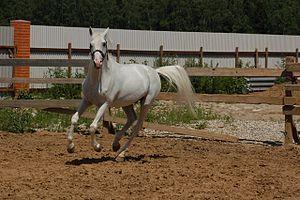
Le Tersk, ou Tersky, est une race de chevaux de selle de type Arabe, développée dans le Caucase du Nord, en Russie, des années 1920 jusqu'à 1948. L'objectif initial était de restaurer la race Strelets, quasi-exterminée durant la Première Guerre mondiale ; face à cette impossibilité, les chevaux Strelets survivants sont croisés à d'autres, de races Arabe, Don, Kabardin, Karachai, Shagya et Gidran. Provenant du haras de Tersk, le cheptel est déplacé durant la Seconde Guerre mondiale vers celui de Stavropol, pour éviter sa capture par les nazis. Les éleveurs et les deux haras à l'origine de la création du Tersk reçoivent respectivement le prix Staline et l'ordre du Drapeau rouge du Travail en 1949.
Le Haras de Tersk est un haras russe créé en 1921 sur les terres du Comte Sergueï Alexandrovitch Stroganov, sur ordre du Maréchal Semion Boudienny. Ce haras est destiné à restaurer la population de chevaux russes, qui a subi de lourdes pertes pendant la Révolution russe.